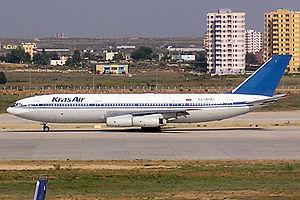
L'Iliouchine Il-86 était le premier avion de ligne soviétique à large fuselage, c'est-à-dire présentant des rangées de sièges passagers séparées par deux couloirs. Le projet fut annoncé en 1971 et l'avion vola en 1976. Son nom de code OTAN est Camber. Un peu plus de 100 exemplaires furent construits, ils furent employés principalement par Aeroflot.